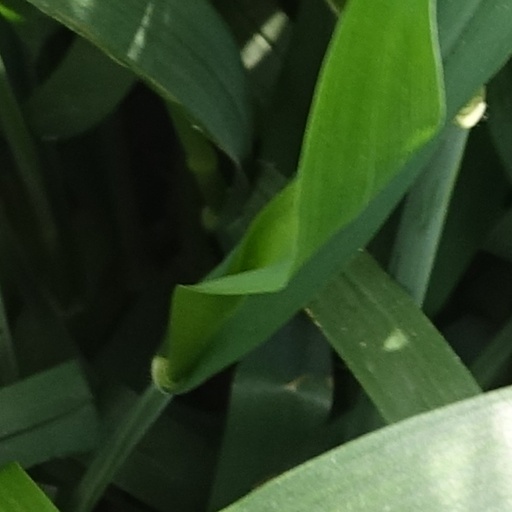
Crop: wheat